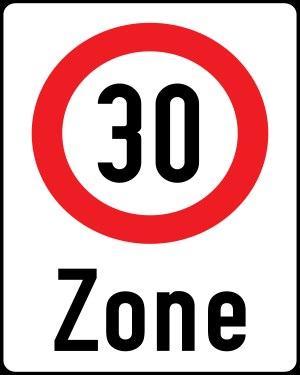
Une zone 30 délimite un périmètre urbain dans lequel la vitesse du trafic est modérée pour favoriser la cohabitation de tous les usagers de la voirie. La vitesse maximale autorisée est de 30 kilomètres par heure pour tous les véhicules. Les zones 30 existent dans la plupart des pays de culture occidentale y compris le Japon. Le concept de 20 mph zone qui existe dans certains pays anglophones est équivalent.